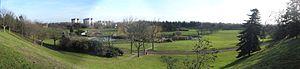
Vue panoramique du parc Robert Ballanger à Aulnay-sous-bois (France)
Aulnay-sous-Bois est une commune française située dans le département de Seine-Saint-Denis en région Île-de-France. Ses habitants sont appelés les Aulnaysiens.